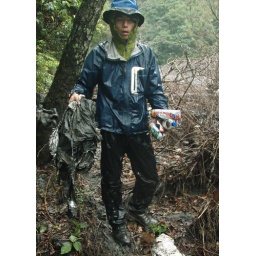
Mr.Lin collect a lot of trash in the river bed